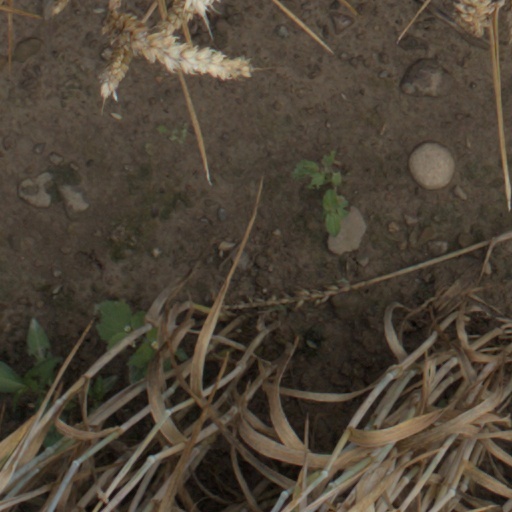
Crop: wheat